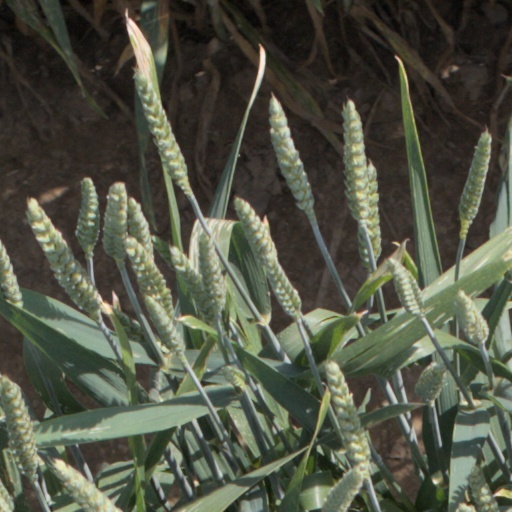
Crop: wheat